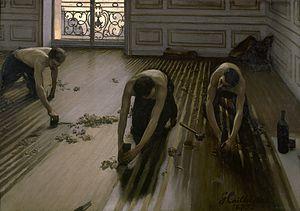
Dans les arts figuratifs, le « naturalisme », souvent employé comme un synonyme de « réalisme », qualifie un style de représentation mimétique, descriptive de la nature alors que d'autres types de représentation de la nature en donnent une forme idéalisée, stylisée, symbolique ou autre. Ces deux termes « réalisme » et « naturalisme » s'appliquent aussi à deux mouvements en peinture au XIXᵉ siècle, ce qui peut créer une certaine confusion.
La deuxième exposition des impressionnistes, organisée par Paul Durand-Ruel, s'est tenue du 30 mars au 30 avril 1876 à Paris dans la galerie Durand-Ruel, 11, rue Le Peletier, et a rassemblé 252 œuvres réalisées par dix-neuf peintres impressionnistes.
Le parquet est un revêtement de sol composé d'un assemblage de lames de bois. C'est un système de plancher en bois composé d'une couche supérieure en bois massif d'au moins 2,5 mm d'épaisseur et comportant, ou non, une ou plusieurs couches supplémentaires.